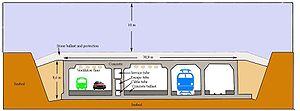
Le pont de l'Øresund, avec son prolongement par une île puis un tunnel, relie les villes de Malmö en Suède et de Copenhague au Danemark. Ce pont est à deux niveaux : sur la partie supérieure se trouve l'autoroute E20, et sur la partie inférieure la ligne ferroviaire Copenhague-Malmö. Le nom officiel de l'ensemble, Øresundsbron, est un compromis entre les orthographes danoises et suédoises : Øresund ou Öresund est le nom du détroit entre la Suède et le Danemark, et broen ou bron signifie « le pont ».